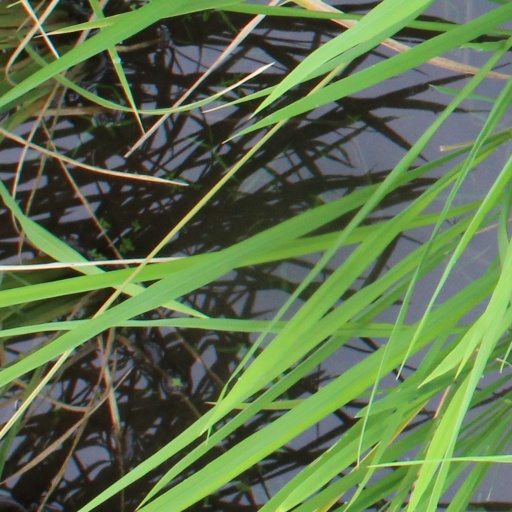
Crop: rice